Ipswich Waterfront

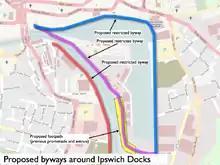
Proposed restricted byways

John Kirby reported in 1732 that the trade in the town had recently reduced and that there had been 20 ships a year built in the town, having seen over 200 ships belonging to the town in the port during the winter.